German Army Aviation Corps

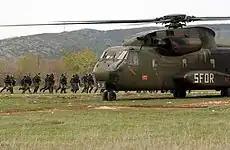
CH-53G of the German Army Aviation Corps during an exercise in Bosnia

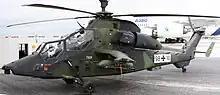
Eurocopter Tiger

After the foundation of the Bundeswehr in 1955, the first head of the department of the German Army Aviation Corps, Colonel Horst Pape, was appointed on 7 November 1956.